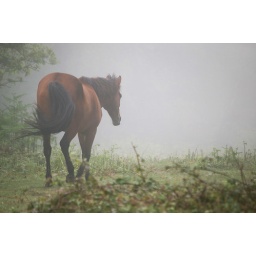
New forest horse in the early morning mist.